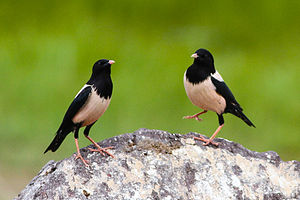
Rosenstær
Rosenstæren er en fugl i stærefamilien inden for ordenen af spurvefugle. Det er en trækfugl som normalt forekommer på stepper og i halvørkener øst for Sortehavet til Tian Shan. Den overvintrer hovedsageligt i Indien og i tropisk Asien.